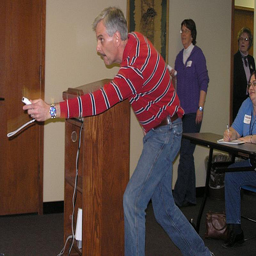
A mature man playing a video game while others wait their turn.
A man in a room extending his arm holding a remote.
A man is playing the Wii in a room of people.
A man bends forward near a podium in a classroom.
A man is standing holding a Wii controller.